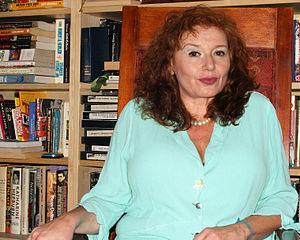
Vivien Goldman, née le 25 août 1954, à Londres, en Angletterre, est une journaliste et écrivain musicale britannique qui a commencé sa carrière avec l'explosion punk et reggae et s'est spécialisée dans les musiques noires. Elle par ailleurs chanteuse occasionnelle, notamment avec un 45 tours culte, le Dirty Washing EP de 1981.